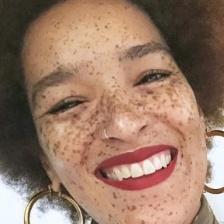
Label: faces